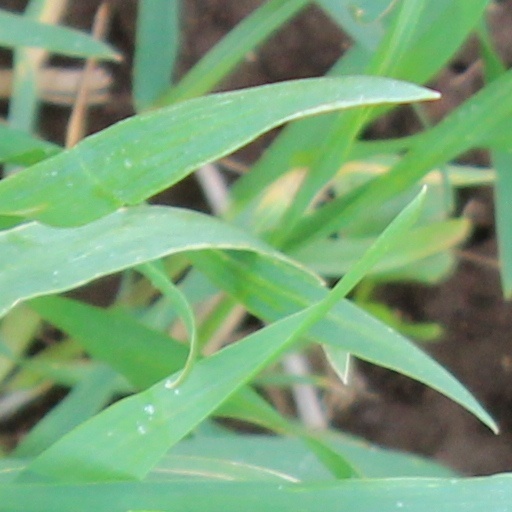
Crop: wheat